Unicomer Group

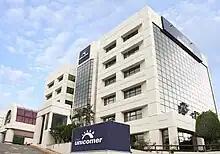
Unicomer Group Headquarters in San Salvador, El Salvador.

In 2014, Unicomer Group obtained international credit ratings from Fitch Ratings and from Standard and Poors for its consolidated holding company, which at that time was named Regal Forest Holding Co. Ltd.